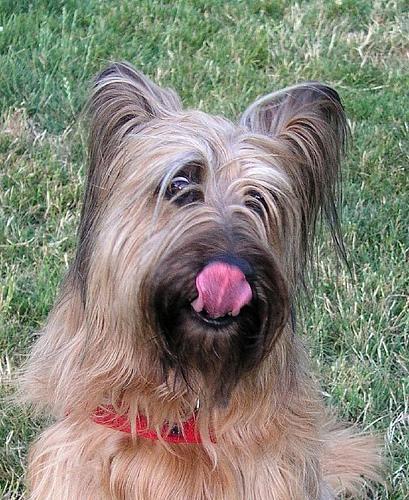
briard